Operation Tomodachi

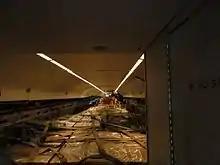
VR-52's C-9B loading cargo during Operation Tomodachi at NAF Atsugi.

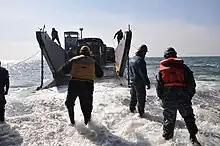
A U.S. landing craft moves Japan Defense Force vehicles

Many, if not most, of the U.S. military bases in Japan were involved in some manner in Operation Tomodachi.